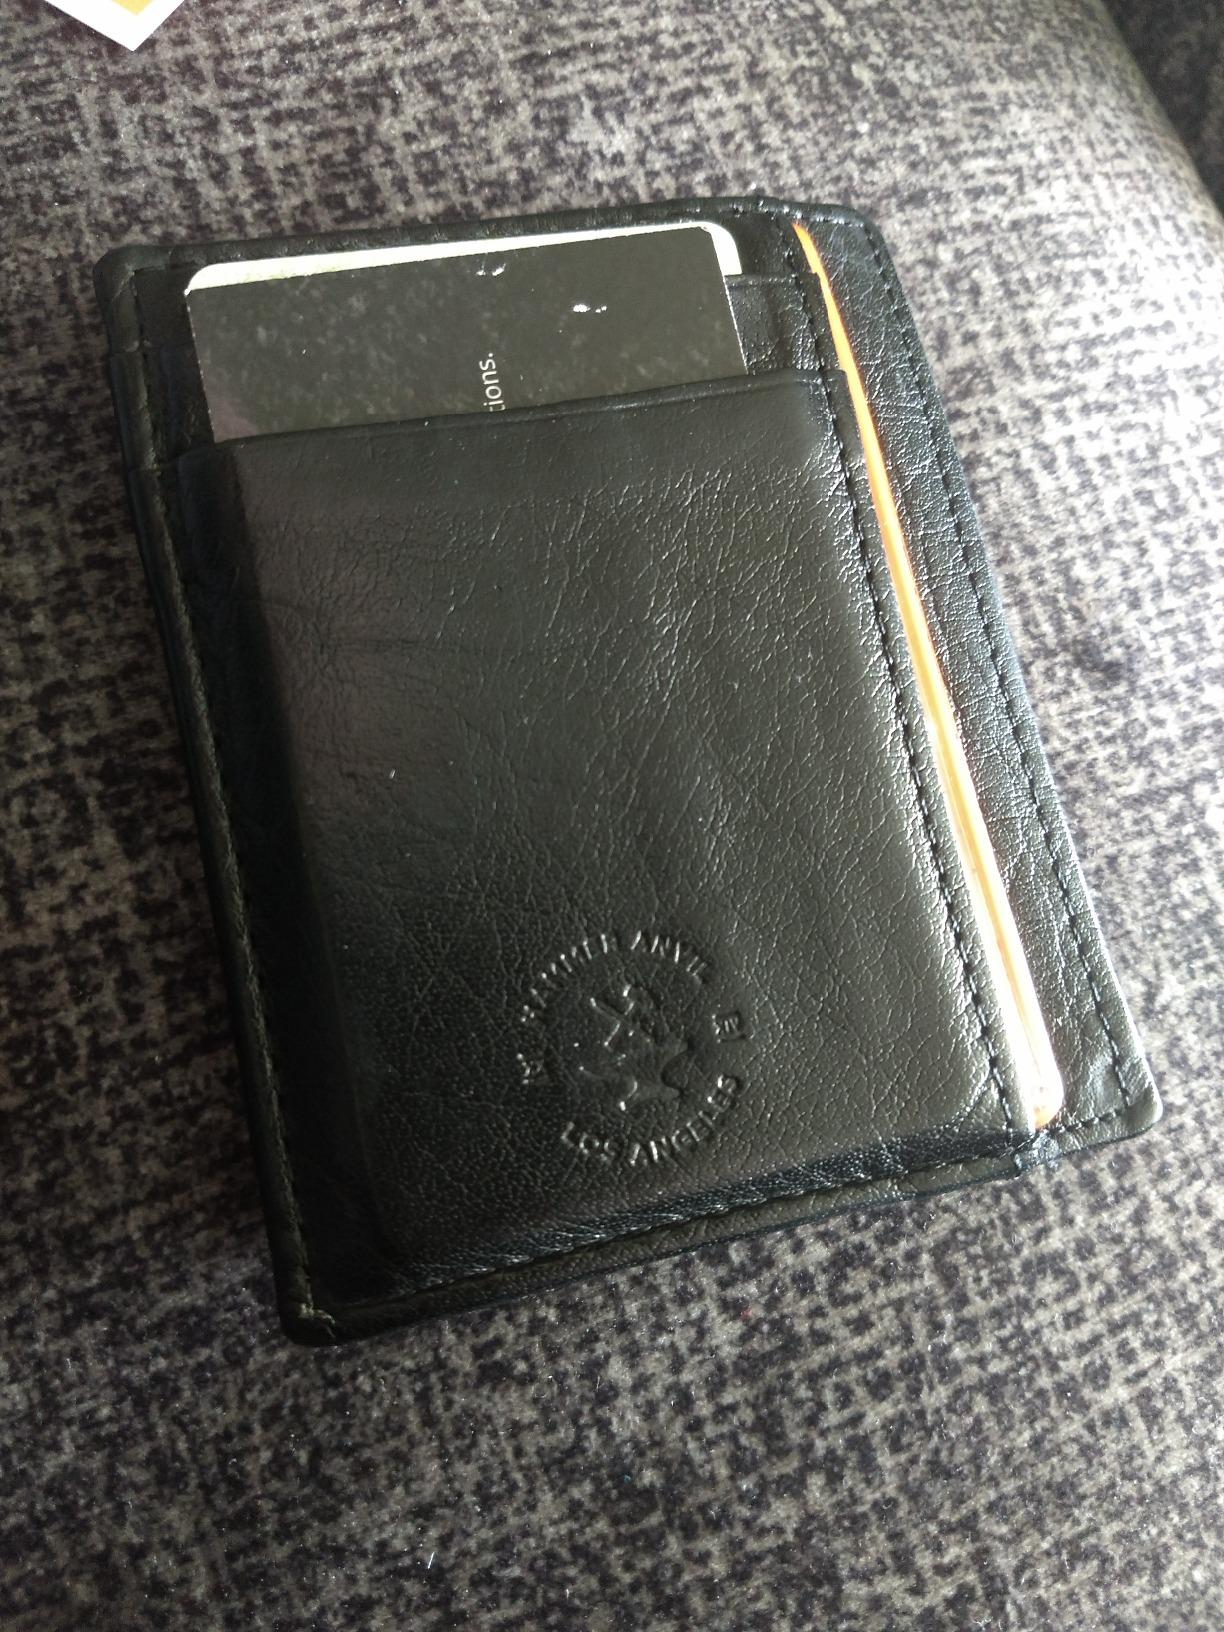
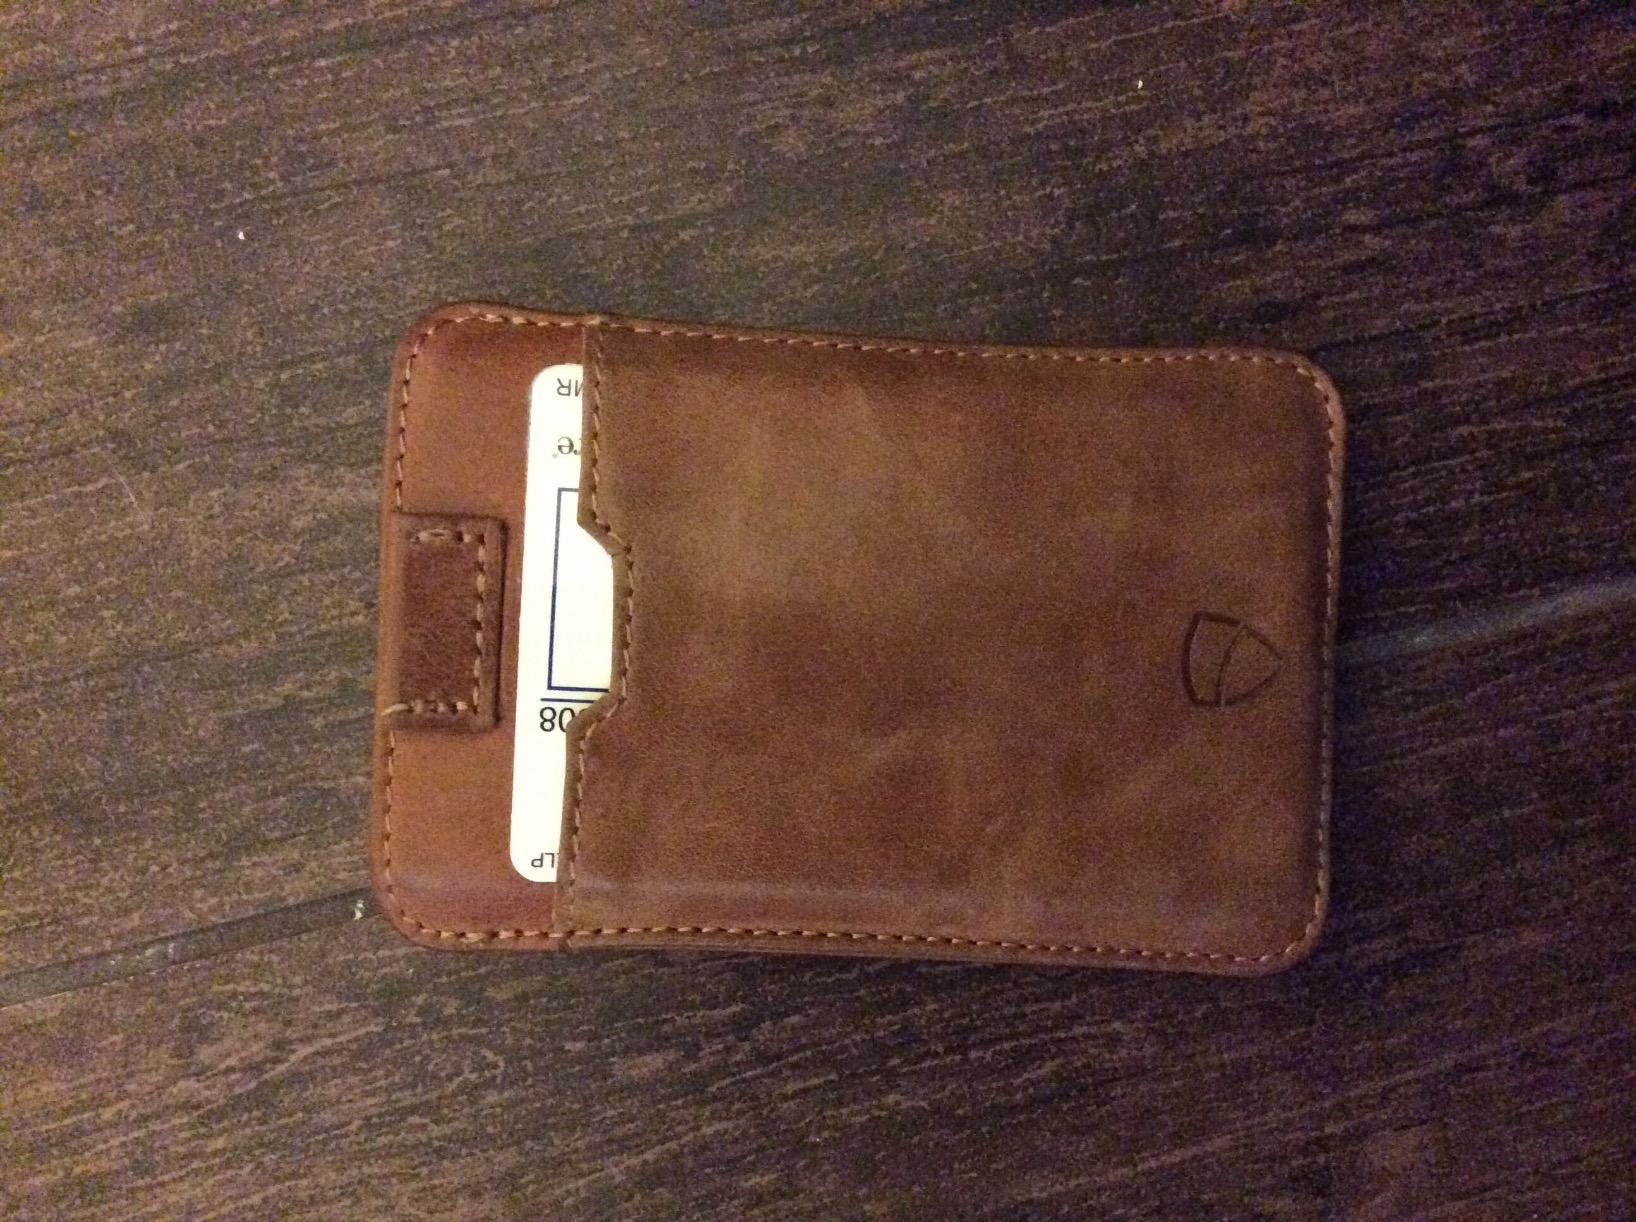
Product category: accessories_wallet
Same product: no